Cetraria

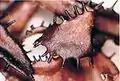
The spiny lobes edges characteristic of the genus are evident in this herbarium specimen of "Cetraria laevigata".

Genus "Cetraria" includes lichens that typically form dorsiventral thalli, which are distinctly differentiated between an upper and lower surface. The thallus can be leaf-like (foliose) and loosely attached to the , often with ascending margins that may form rosette-like patterns, or it can be shrubby and erect (fruticose) with lobes that are channelled, sometimes tubular, and occasionally flat. In some species, the thallus forms conspicuous spine-like projections, growing in tufted clusters. The genus is known to reproduce primarily through vegetative means, with species often propagating through fragmentation of the thallus, which contains both fungal and algal partners. The colour of the thallus varies, ranging from dark brown or olive green to grey-green or even yellowish in certain conditions.